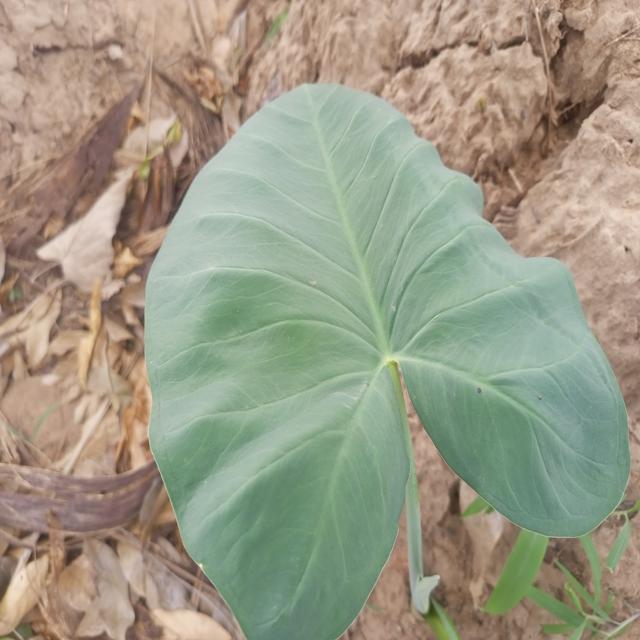
Label: Healthy